Describe the emotion expressed in this image:  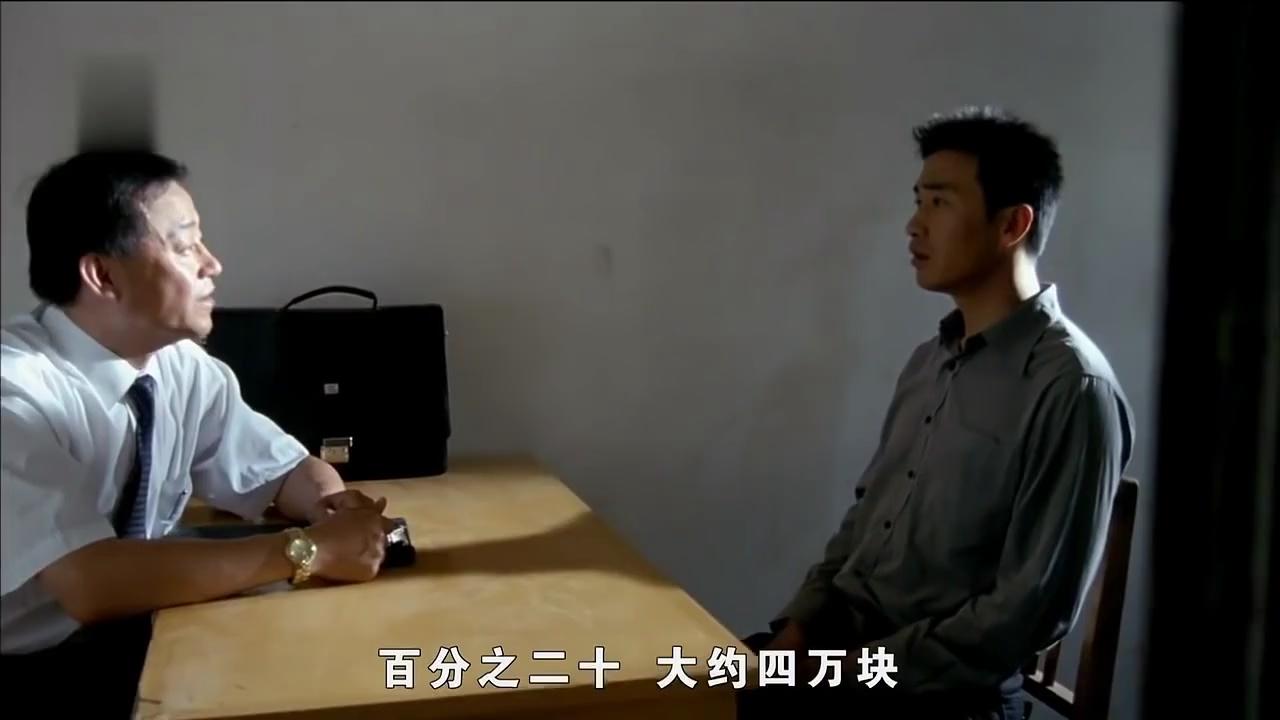
This person displays Pain, valence and arousal with low intensity.